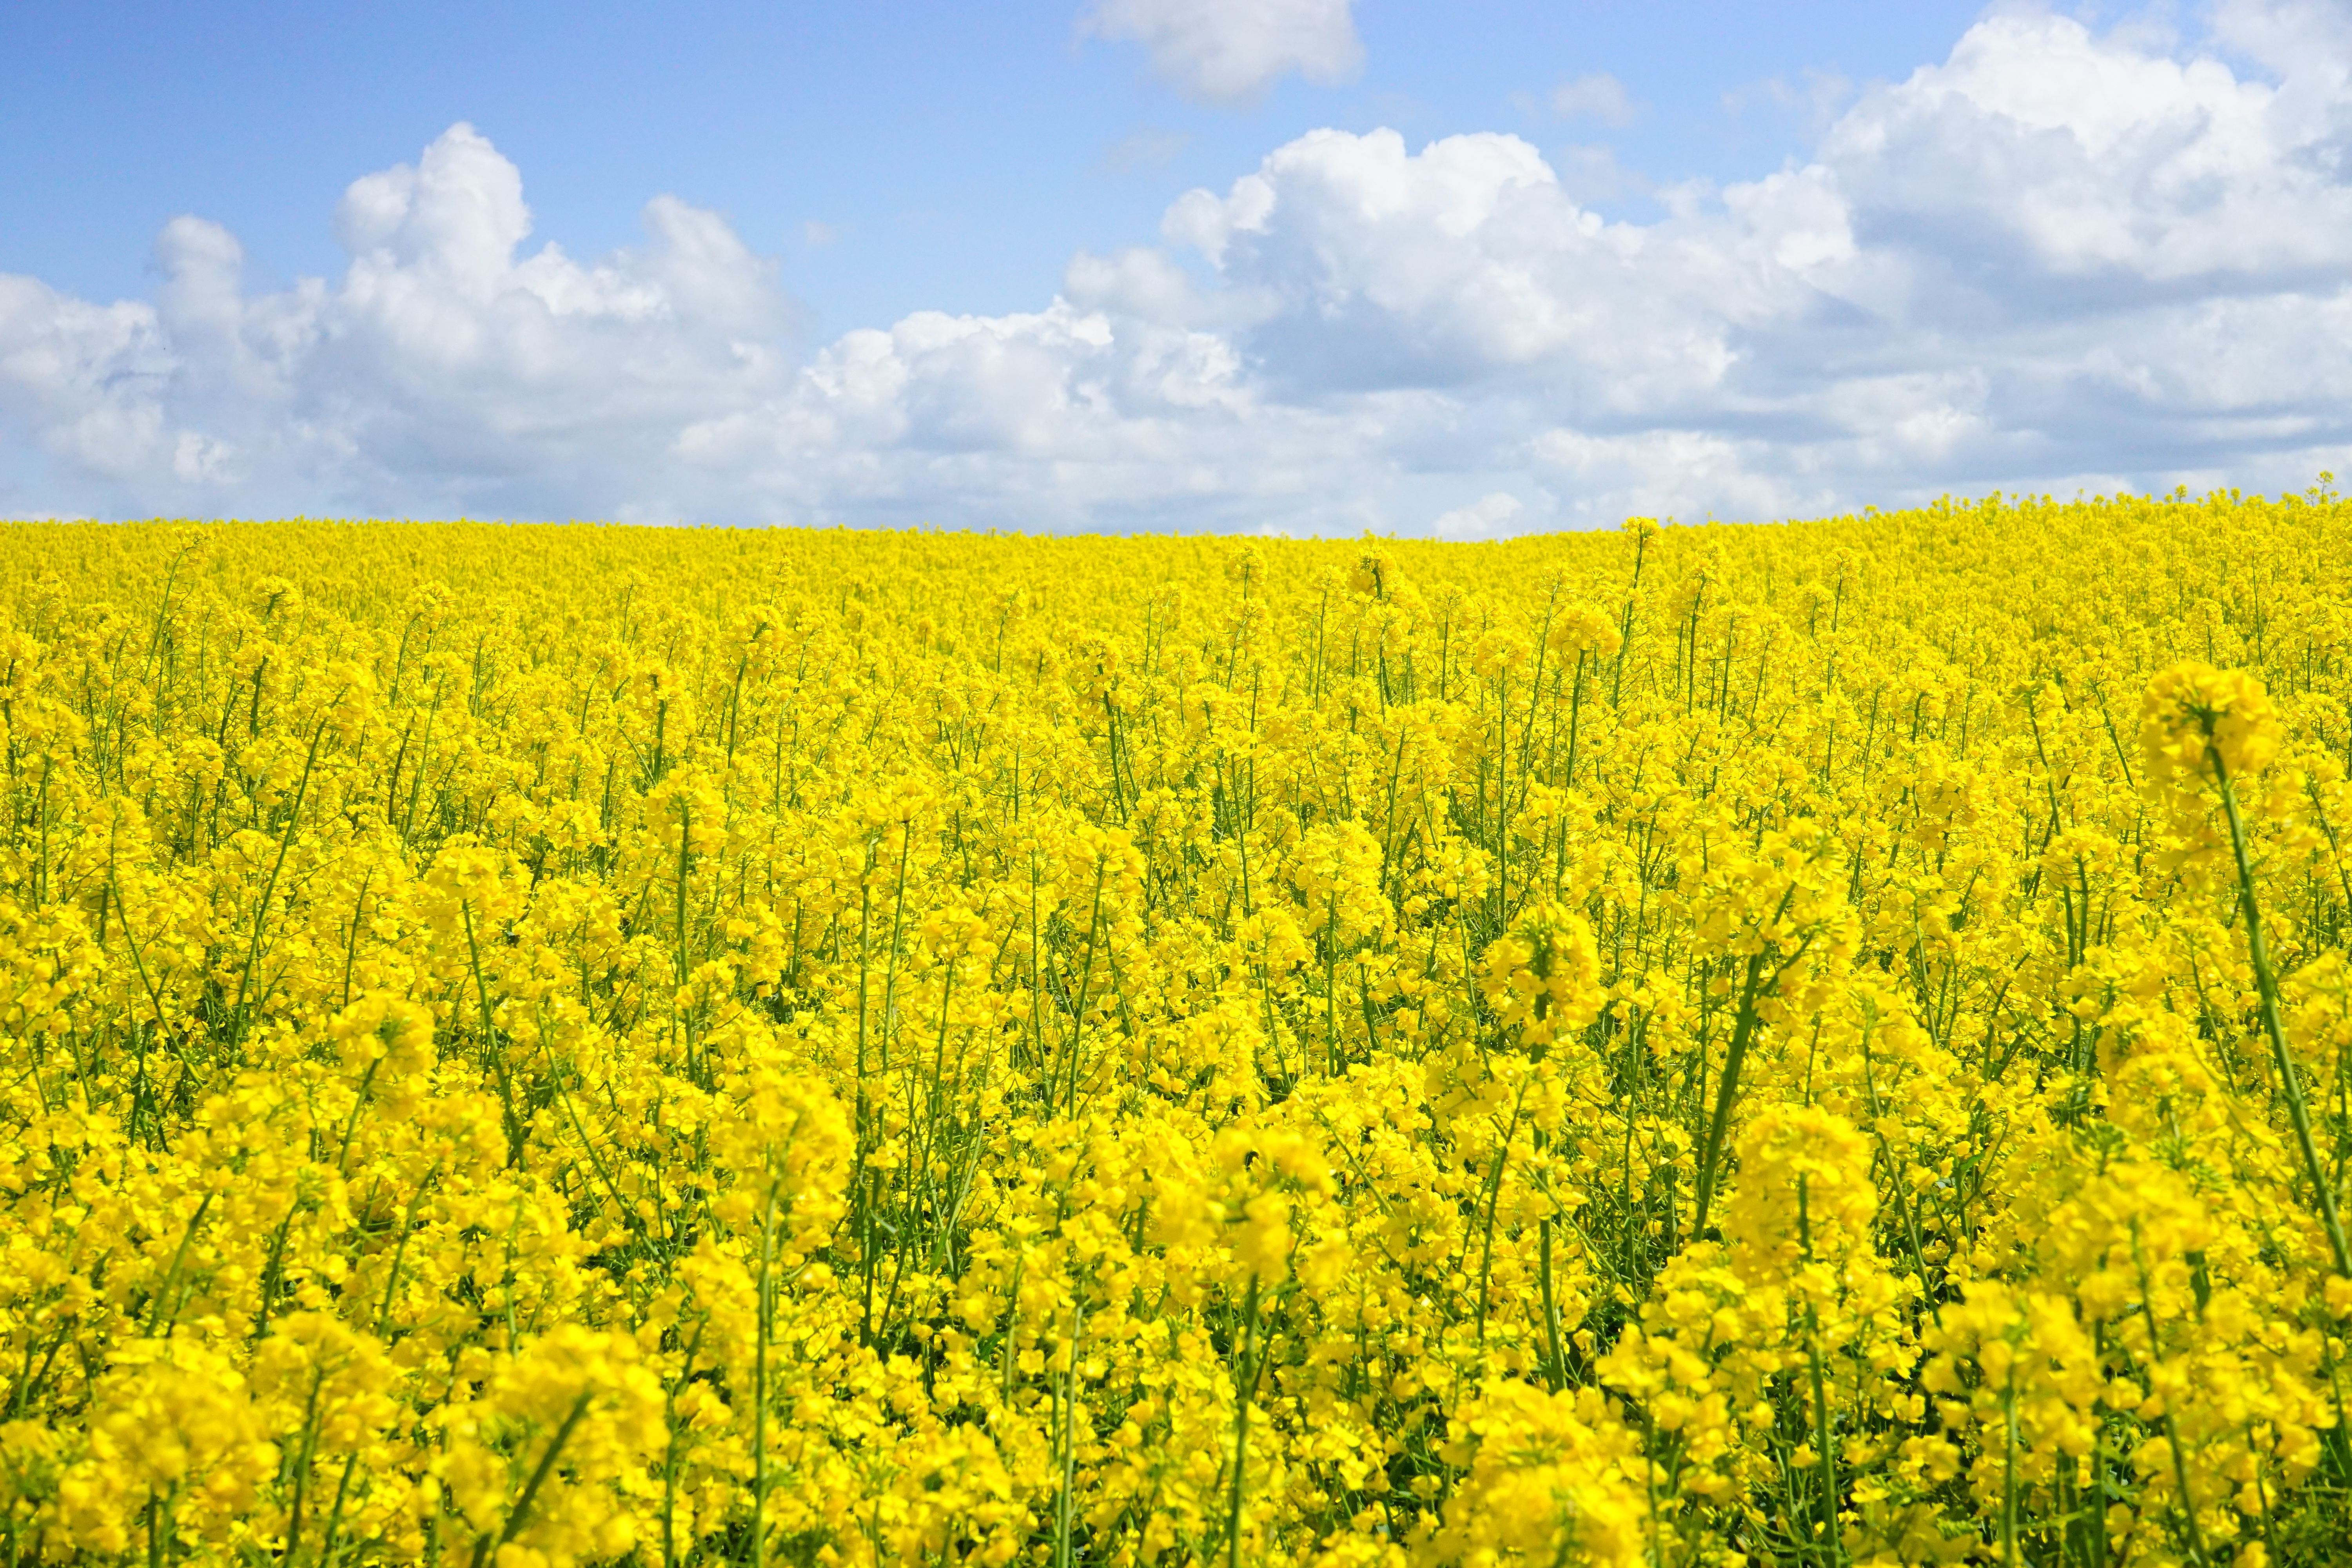
landscape, nature, plant, field, meadow, prairie, flower, summer, food, spring, produce, vegetable, crop, yellow, agriculture, rapeseed, flowers, grassland, crops, canola, mustard, brassica, brassicaceae, oilseed rape, rape blossom, bl tenmeer, field of flowers, flowering plant, field of rapeseeds, rape blossoms, oilseed rape plants, brassica napus, cruciferous plant, grass family, land plant, mustard plant, mustard and cabbage family, brassica rapa, reps, lewat